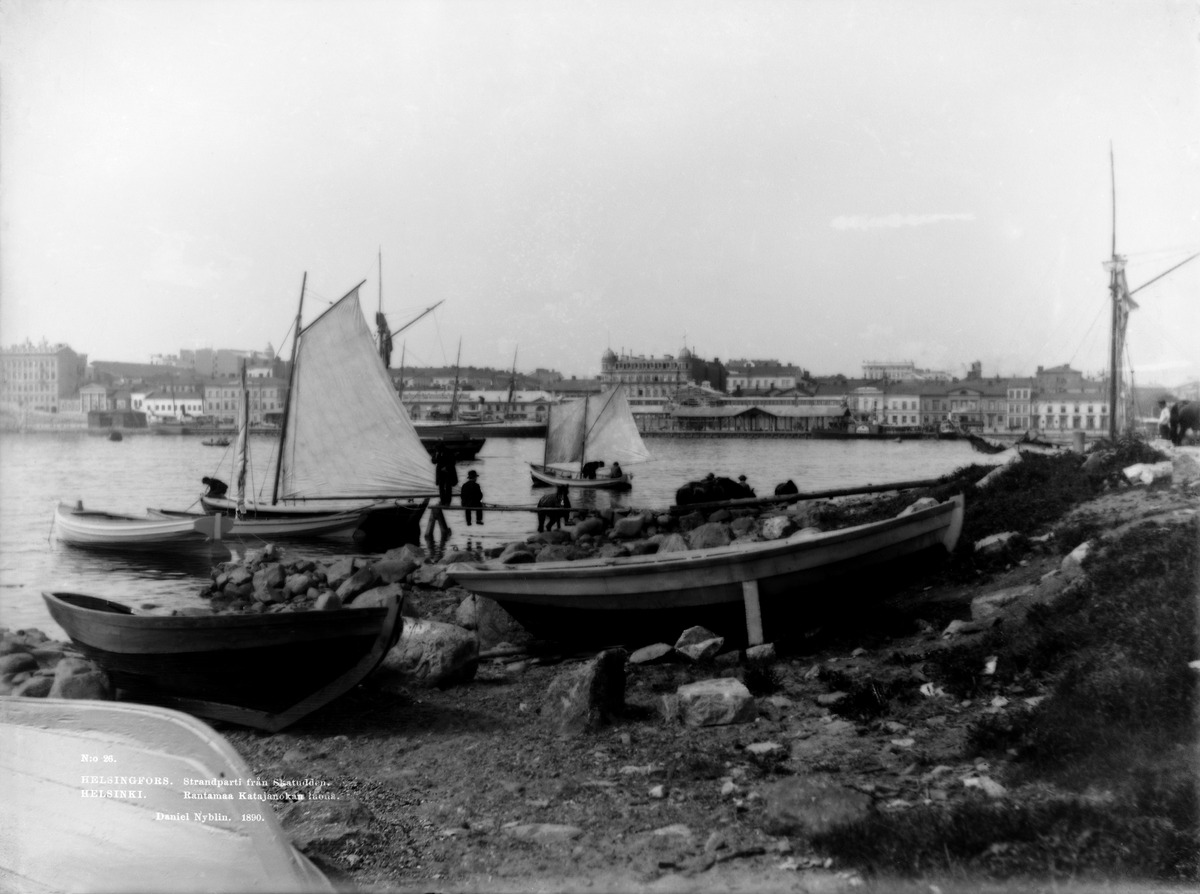
Rantakuva Katajanokan etelärannalta
sisällön kuvaus: Rantakuva Katajanokan etelärannalta. Taustalla Eteläsatama, Vanha kauppahalli ja Makasiininterminaali. mustavalkoinen
Kuvaaja: Nyblin, Daniel, valokuvaaja
Ajankohta: kuvausaika n 1890 -luku
Paikka: Katajanokka
Aiheet: rannat, alukset purjelaivat, satamat